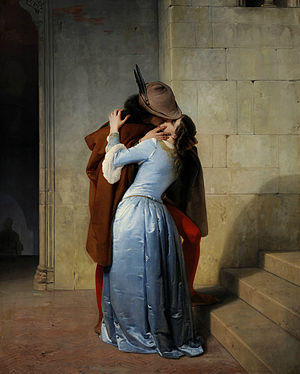
Kys
Kysset af Francesco Hayez, 19. århundrede.
Et kys er en berøring med læberne, som regel af et andet menneske, oftest også på dennes læber. Ud over kys på den andens læber kan nævnes håndkys, kindkys og tungekys. Et kys kan være et kærtegn, der kan spænde fra kærlig hengivenhed til seksuel stimulering. Ofte er især kindkysset en rituel hilseform, som signalerer høflig hengivenhed.